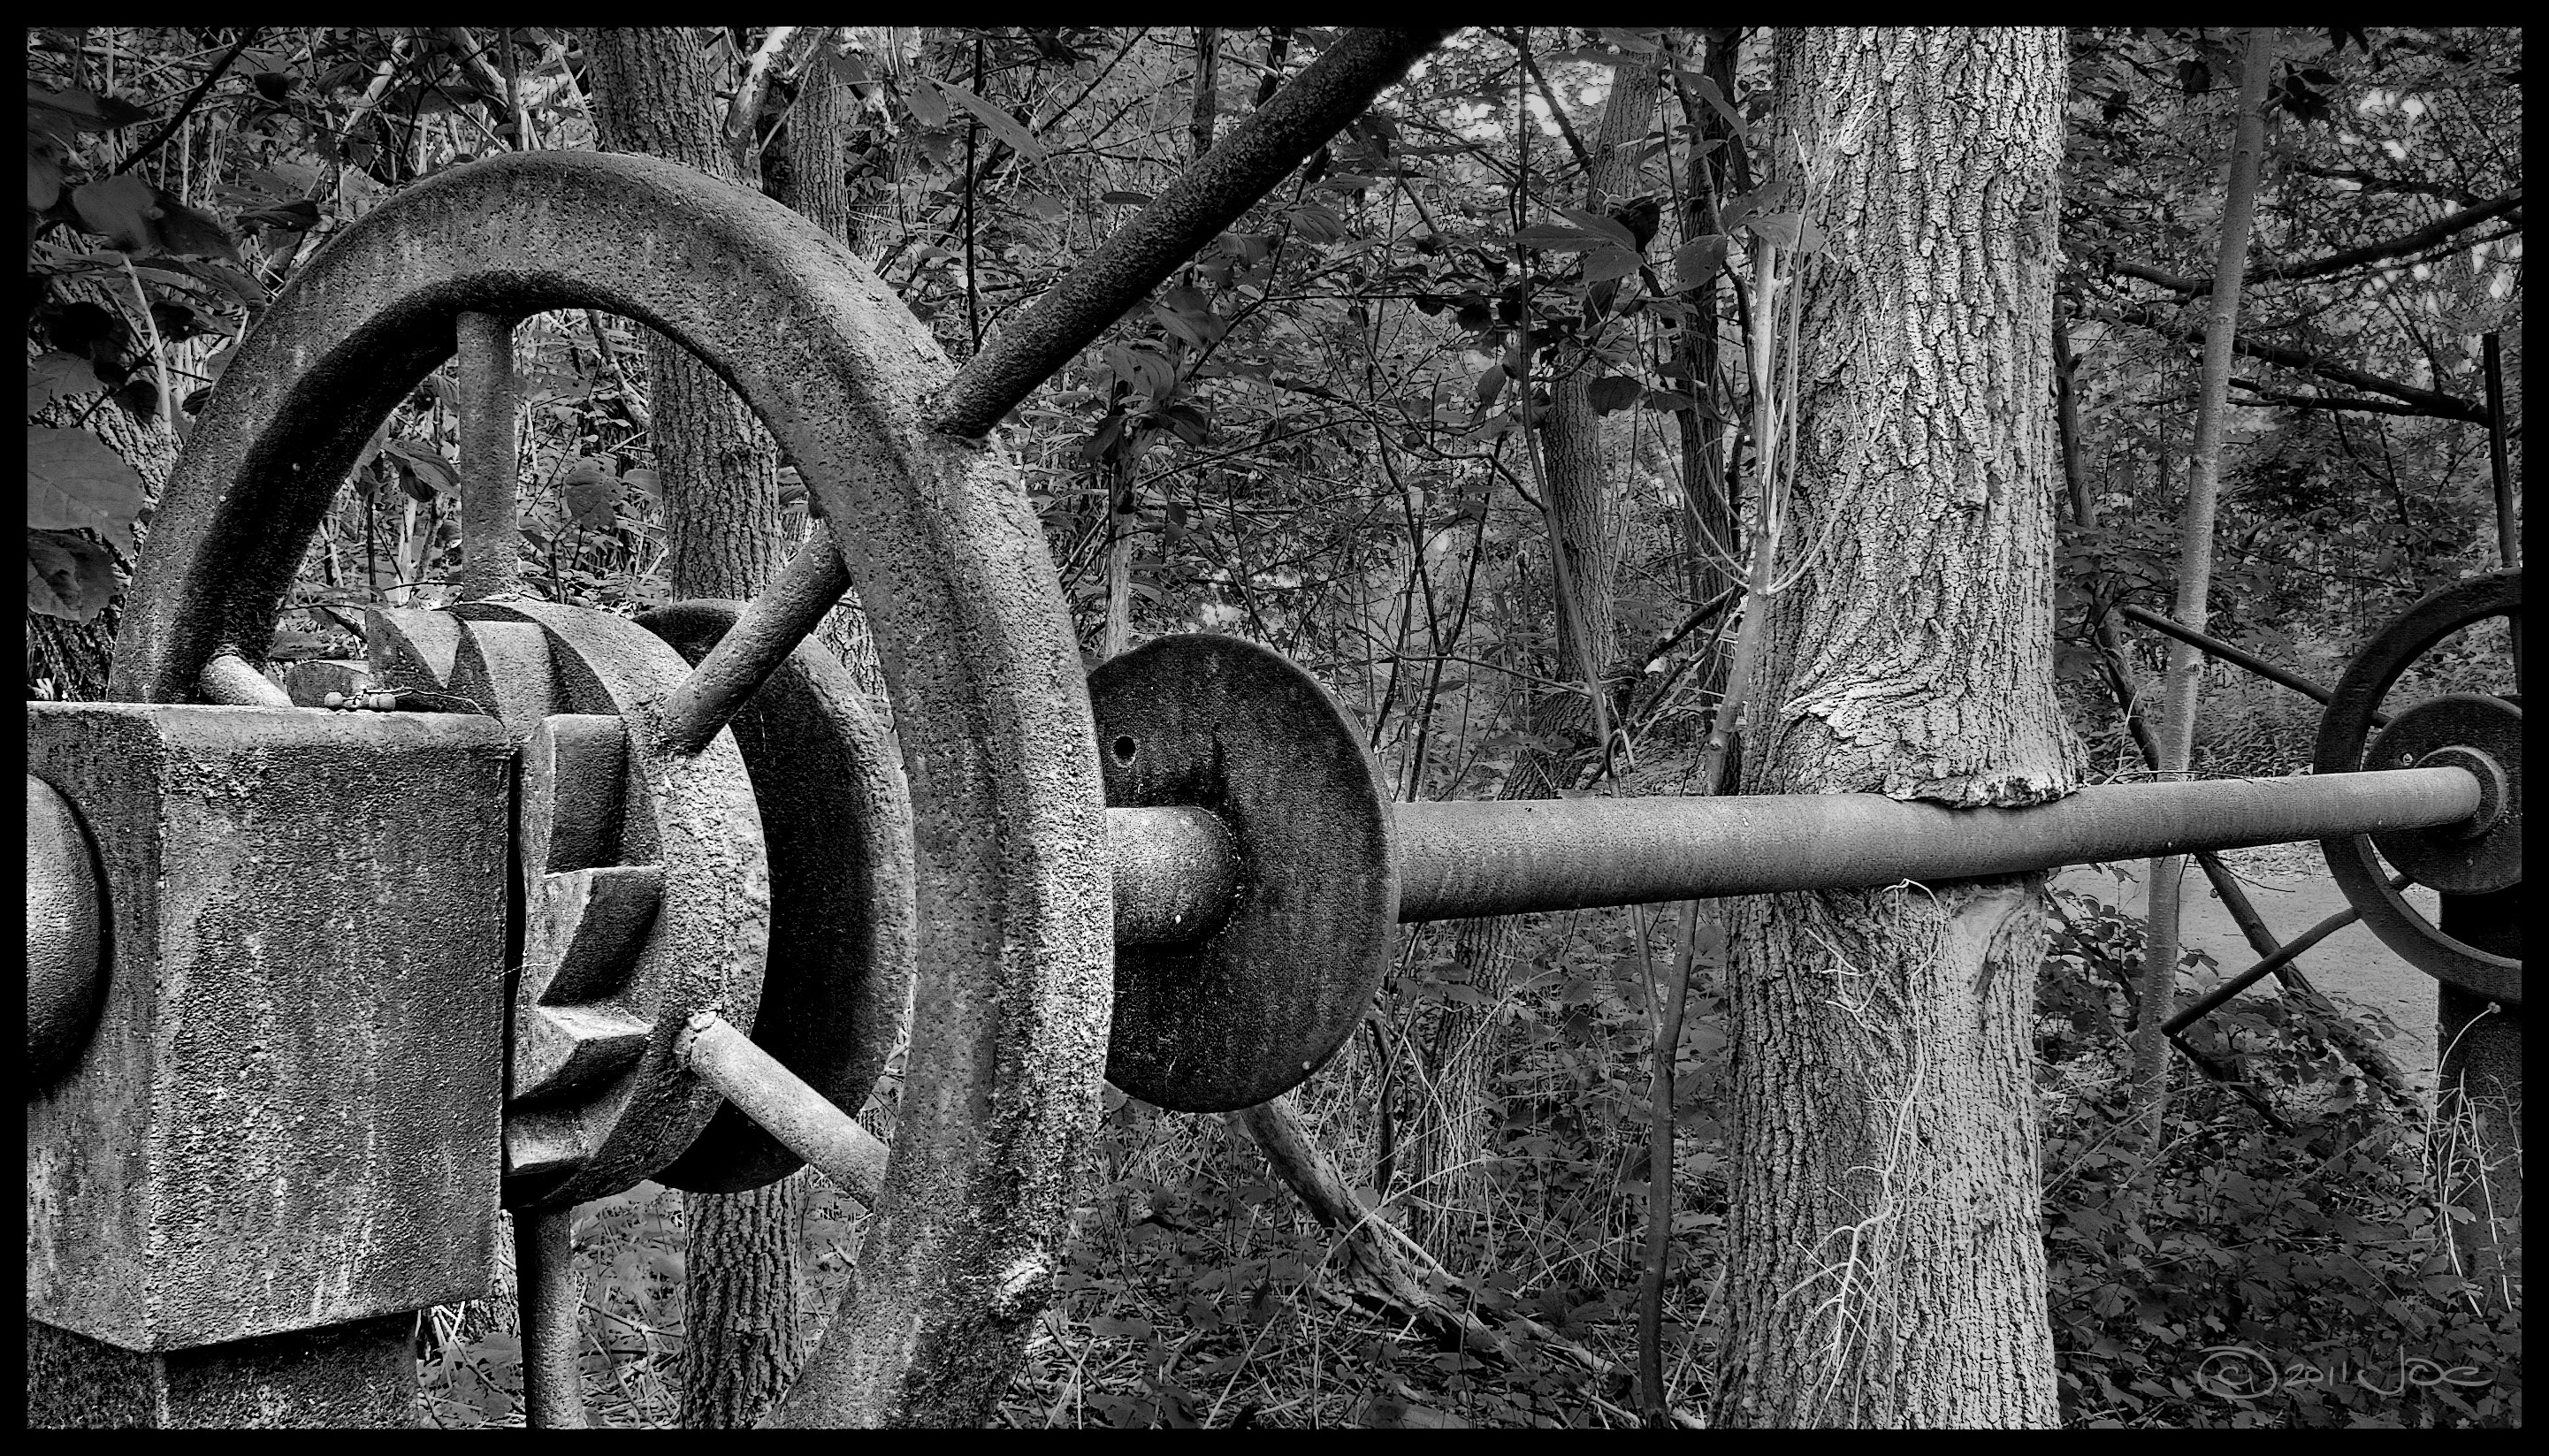
black and white, wood, white, photography, darkness, black, monochrome, sculpture, photograph, topaz, iron, photomatix, effects, monochrome photography